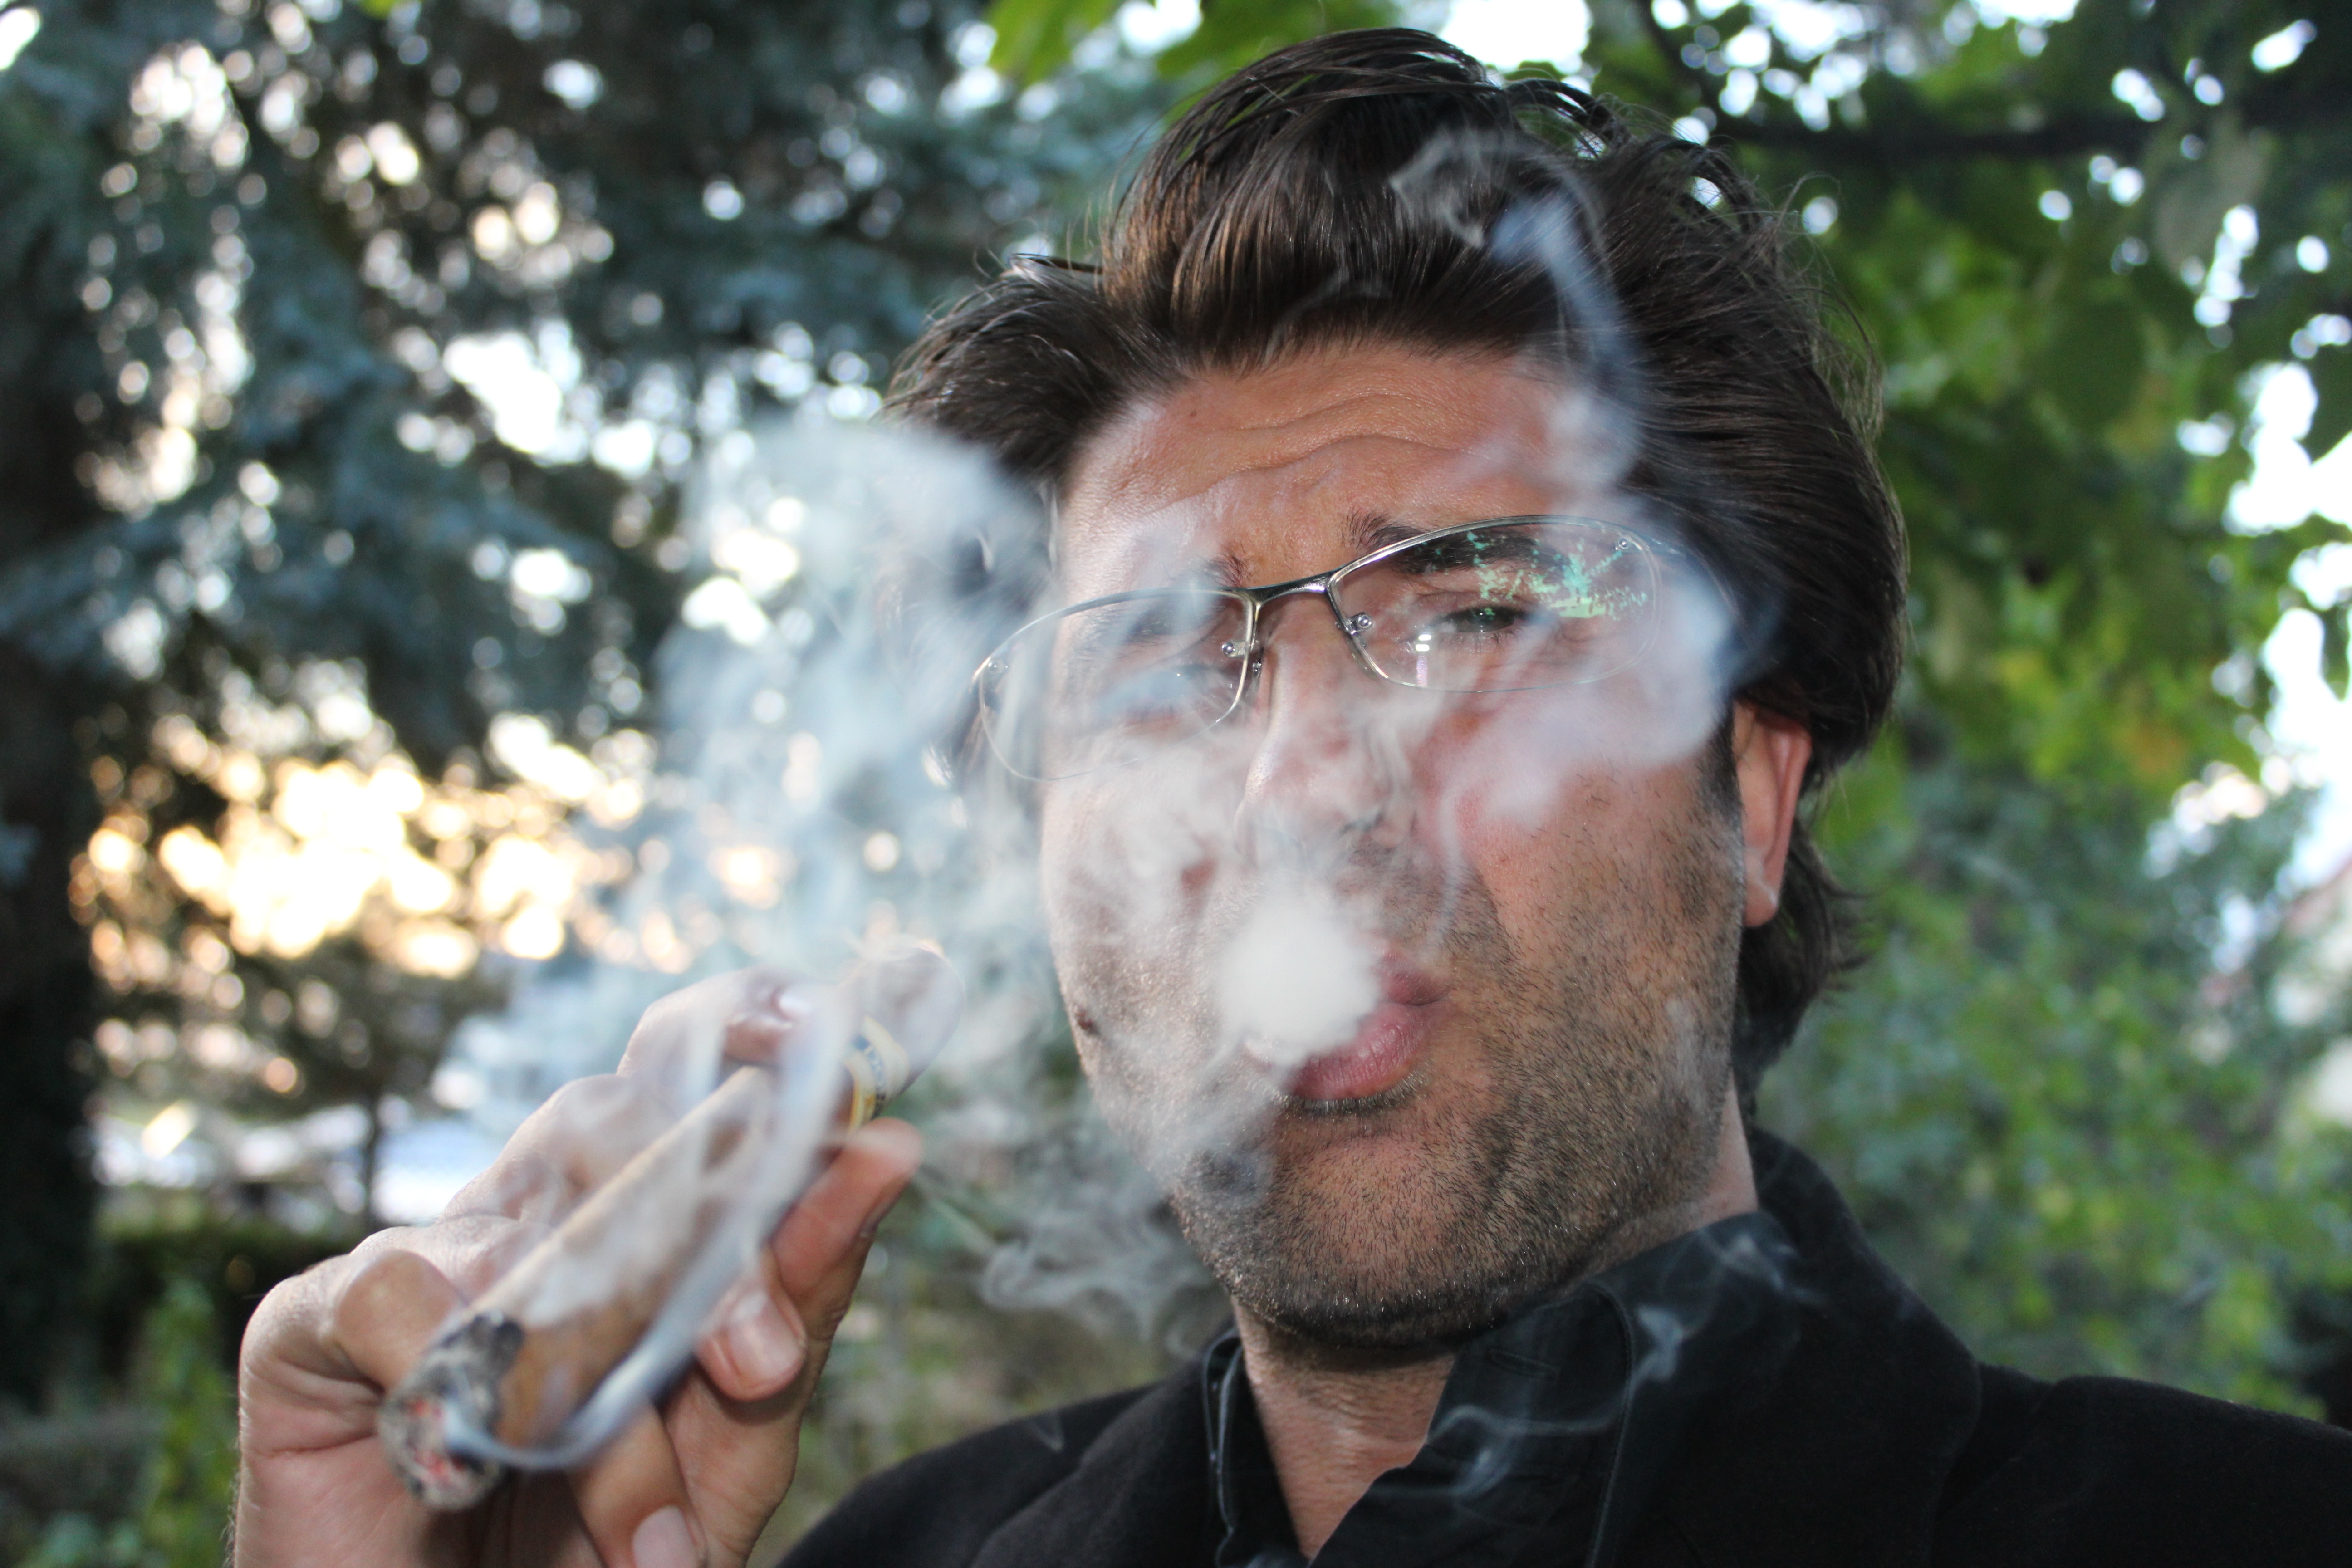
man, person, people, smoke, smoking, male, portrait, spring, nicaragua, one, cigar, enjoy, benefit from, tobacco, success, successful, cigars